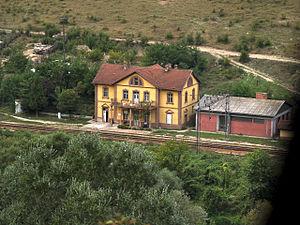
Makedonski Železnici - Infrastruktura, abrégé en MŽI est le gestionnaire de l'infrastructure ferroviaire de la Macédoine du Nord. Le transport de voyageurs est quant à lui assuré par Makedonski železnici.